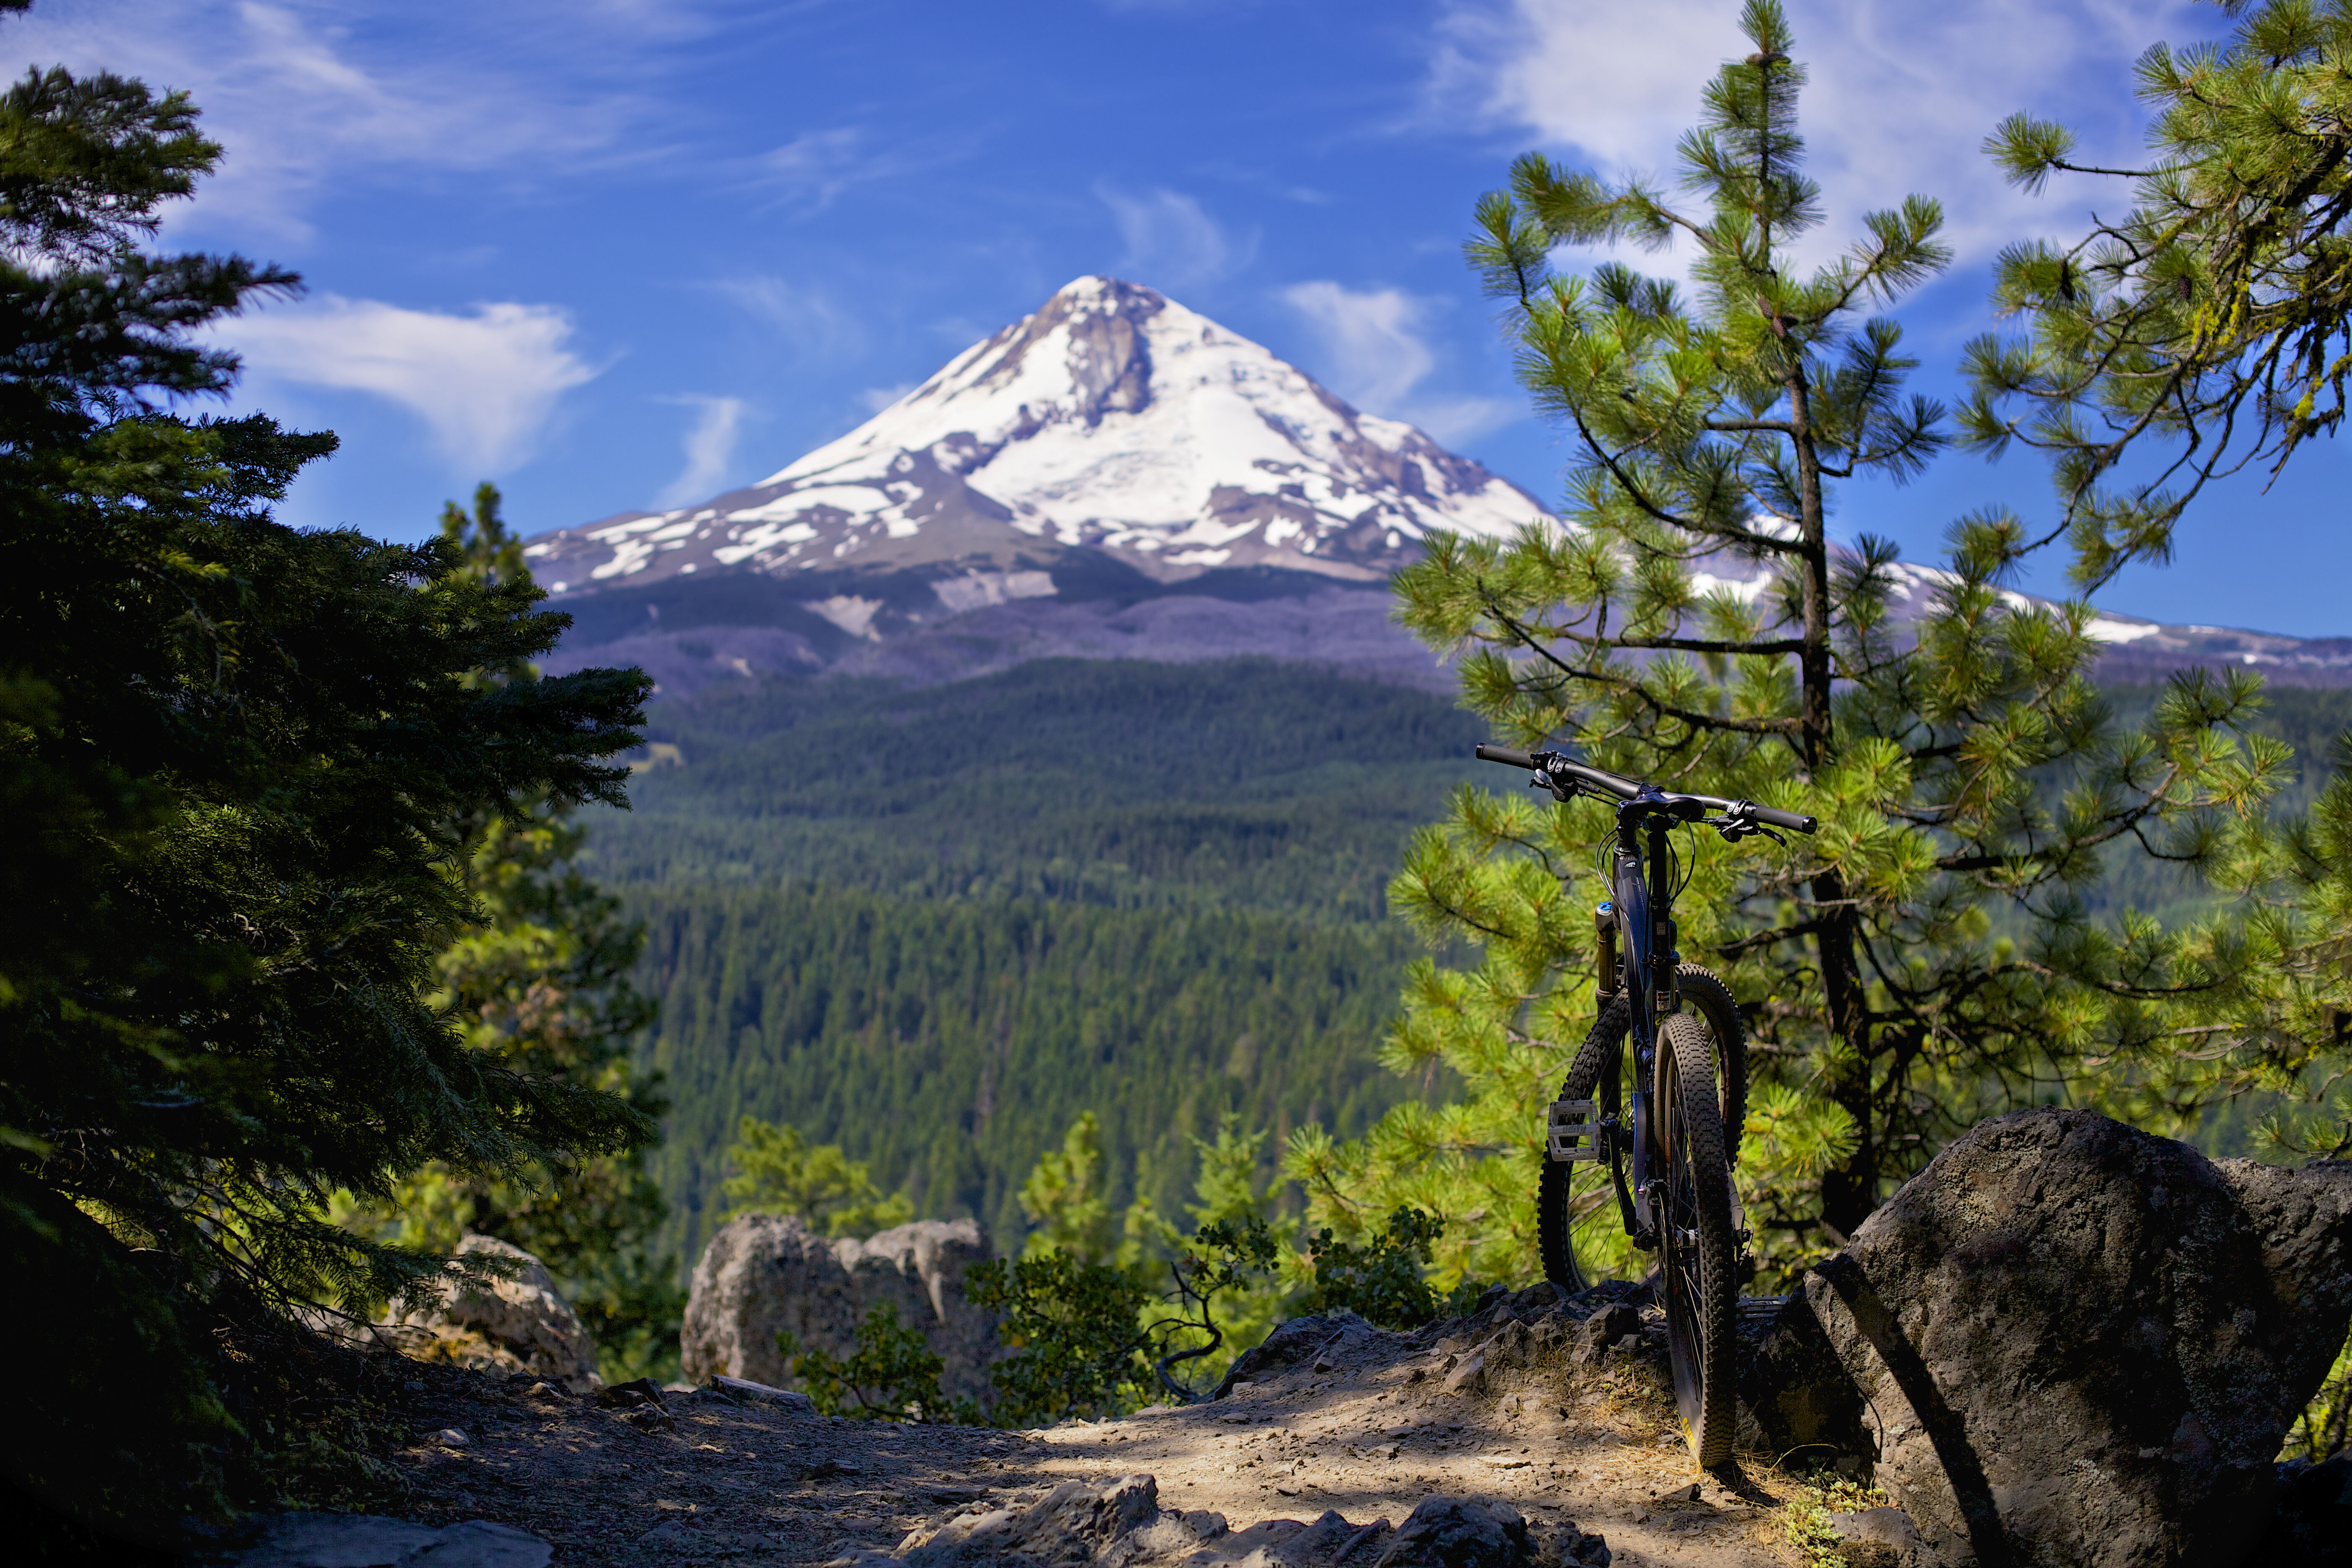
landscape, tree, nature, forest, wilderness, walking, mountain, trail, lake, adventure, bike, valley, mountain range, summer, canon, national park, ridge, tire, hood, trees, mt, eos, cool image, biking, mount, plateau, mark, ii, 5d, i, ecosystem, oregon, yeti, adventrue, landform, geographical feature, mountainous landforms